List of The Following characters

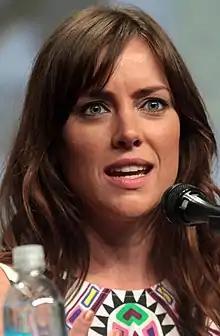
Jessica Stroup portrays Max Hardy.

Portrayed by Maggie Grace. Dr. Sarah Fuller was the last victim of Joe Carroll before his capture. Working as a doctor, Sarah lived a normal life, the only thing to remind her of her past being the scars that remained. Her next door neighbors were a gay couple, their respective names being Billy Thomas and Will Wilson, or so they claimed. They were actually two of Carroll's followers, Paul and Jacob, and the time they spent as her neighbors was merely a ploy to gain her trust. When Carroll escaped from prison, they kidnapped her and brought her over to a property they owned, the Lighthouse Bed and Breakfast, so that he could finish his work.